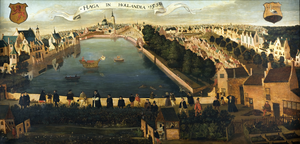
L'étang du Hofvijver à La Haye, vu des champs de tir de la garde civique Haye.Magyar: A hofvijver tó a hágai is, ami a lőterek a hágai polgári védelem.